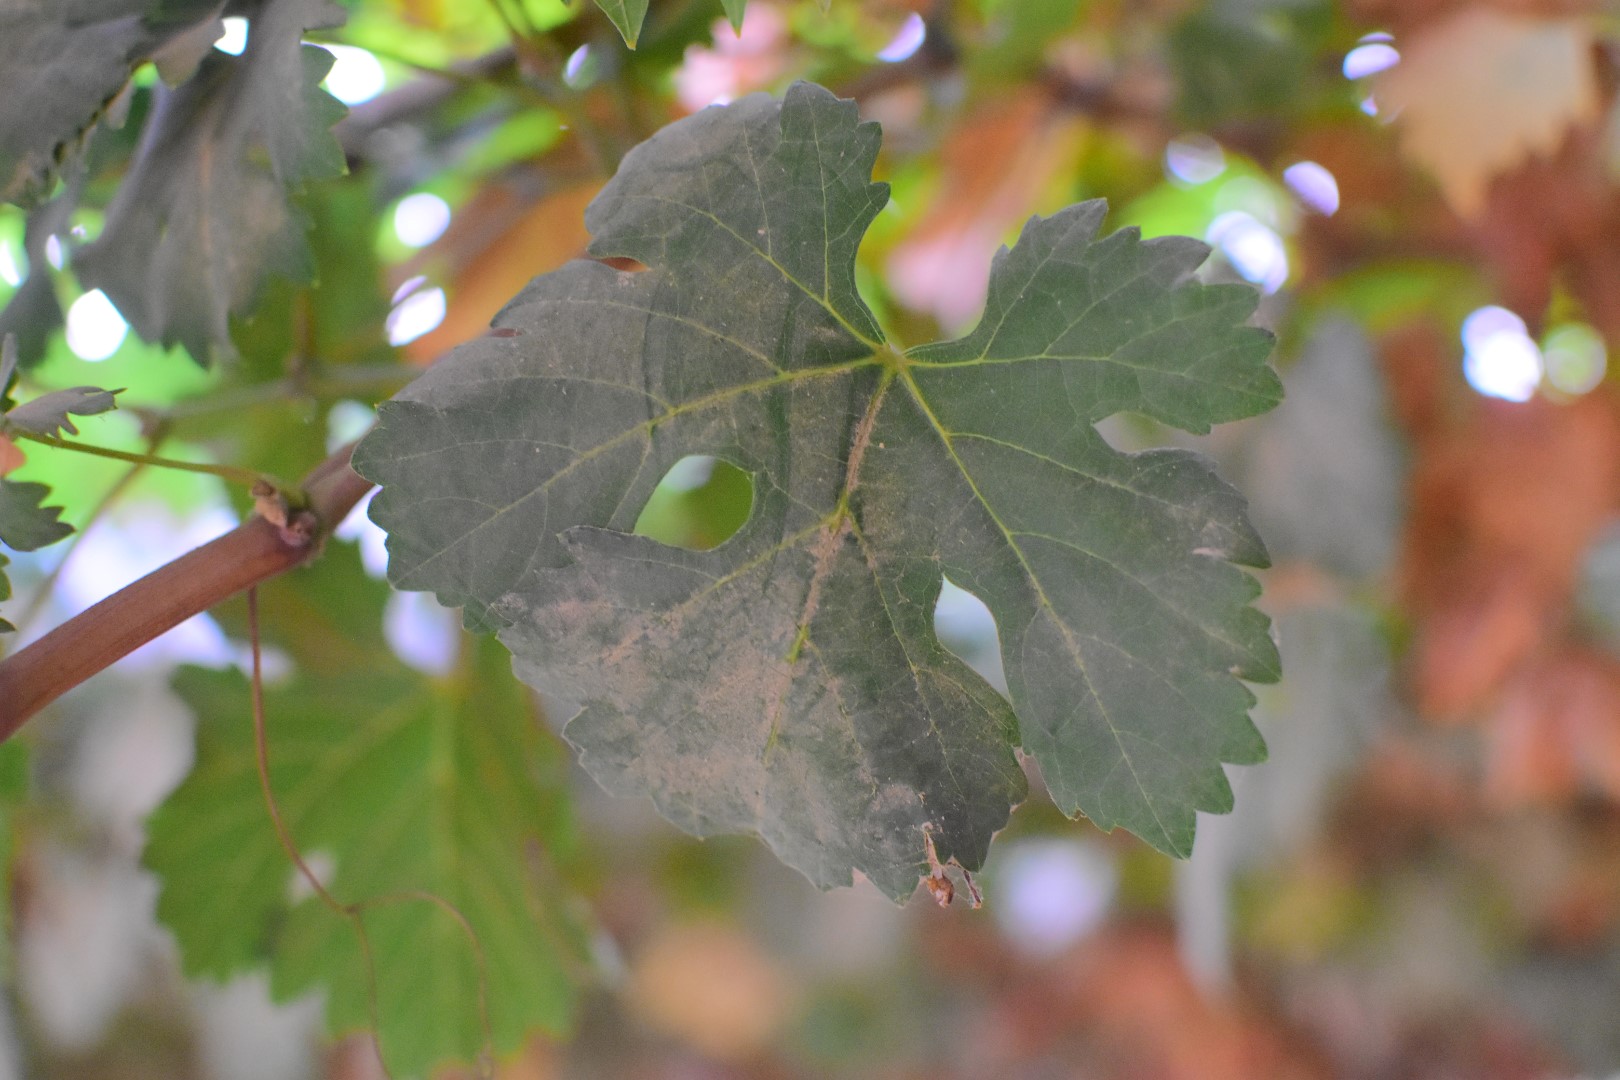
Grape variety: Aswud Balad